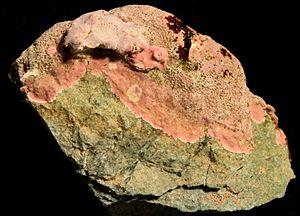
La famille des Corallinaceae est une famille d'algues rouges de l'ordre des Corallinales.
Lithophyllum est un genre d’algues rouges de la famille des Corallinaceae. Certaines espèces de ce genre sont considérées comme bioconstructrices.